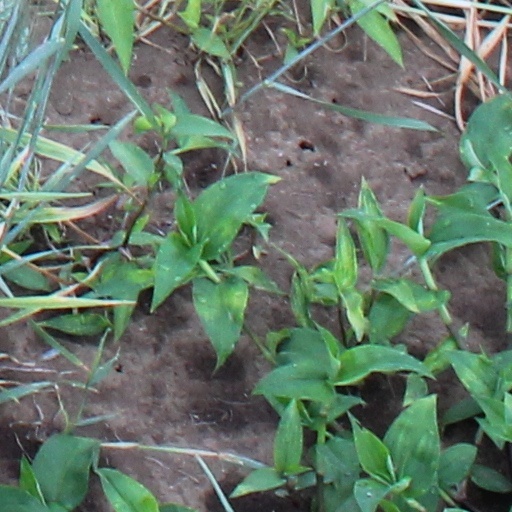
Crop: wheat